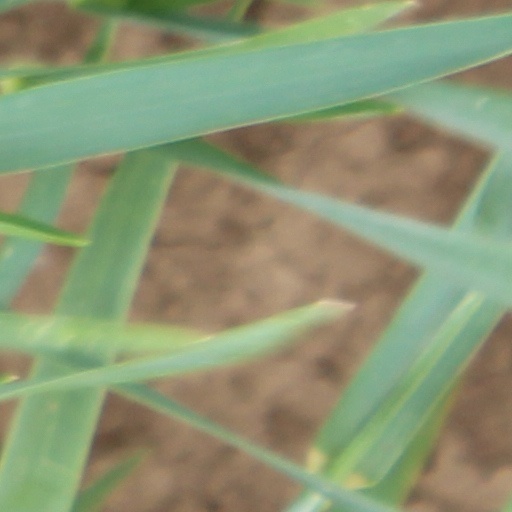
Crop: wheat